Cinema of Mexico

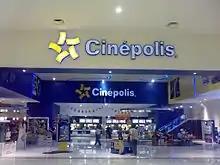
Cinépolis is the biggest cineplex chain in Mexico. It is also the largest chain in Latin America and the fourth largest in the world

During the 1960s and 1970s many cult horror and action movies were produced with professional wrestler El Santo among others.